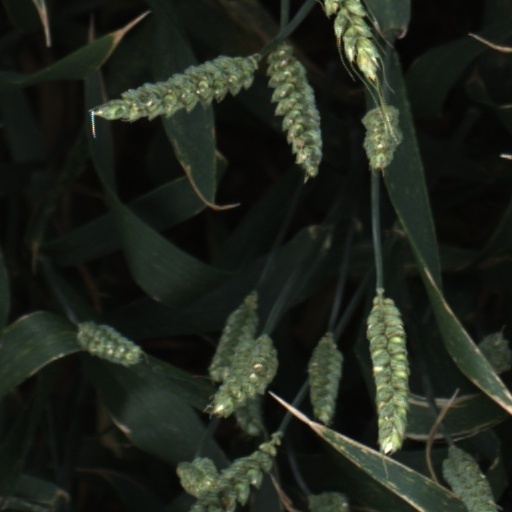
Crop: wheat